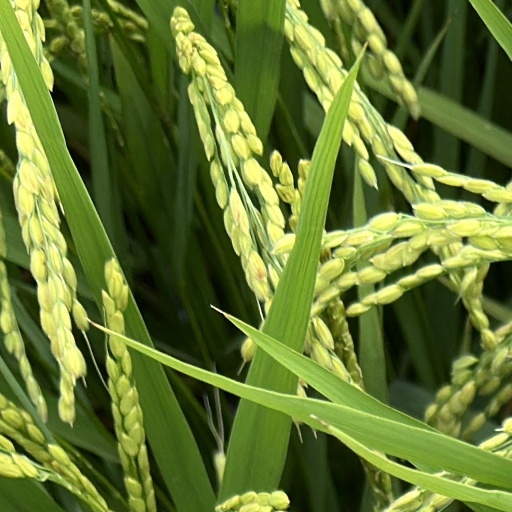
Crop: rice